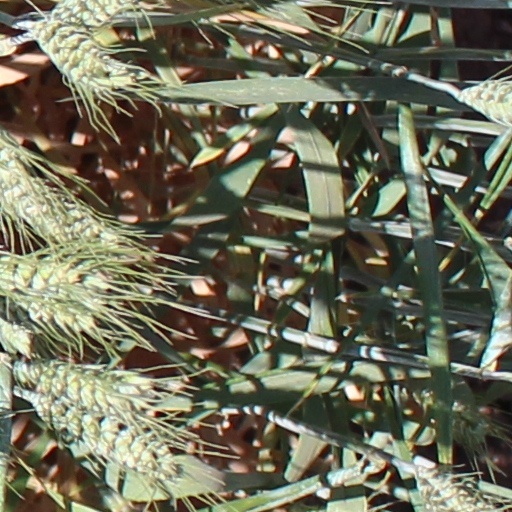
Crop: wheat